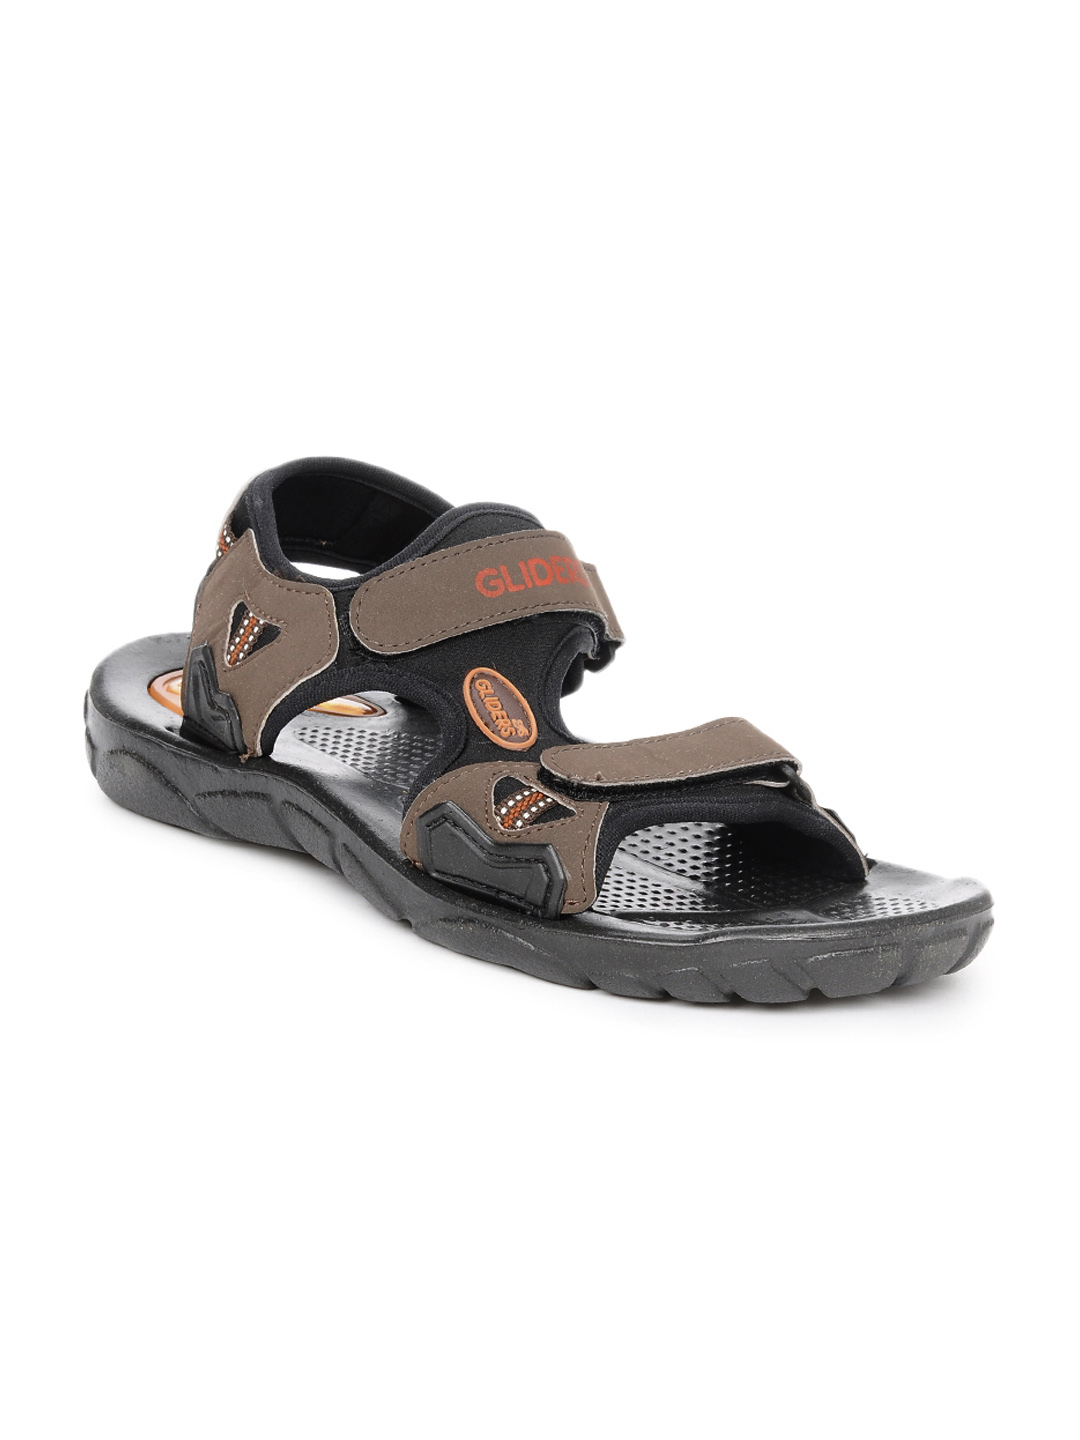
Gliders Men Brown Sandals
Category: Footwear / Sandal / Sandals
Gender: Men
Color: Brown
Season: Summer 2012
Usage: Casual